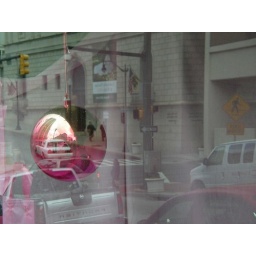
car in a pink ornament window reflection